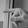
ASL letter: P